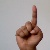
The image shows a hand gesture representing the letter 'D' in Indian Sign Language.